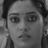
Emotion: surprise